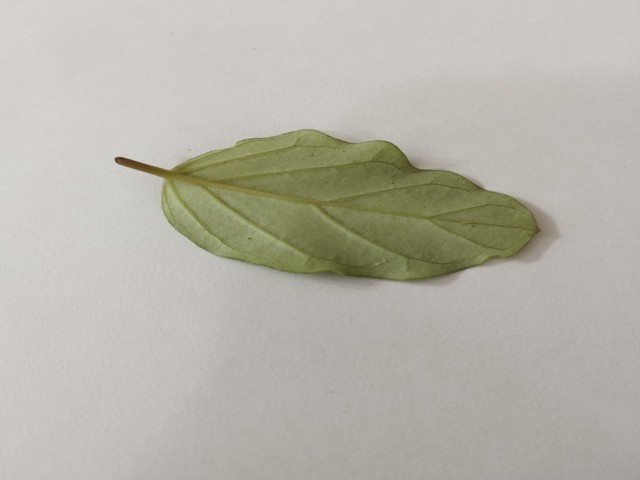
Plant: punarnava